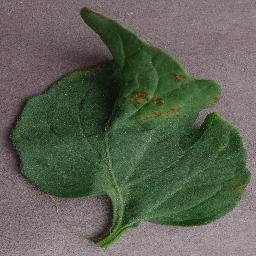
Label: Tomato___Bacterial_spot